Siamanto

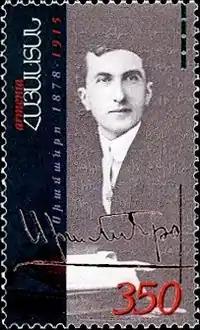
Siamanto on a 2003 Armenian stamp

Adom Yarjanian was born in 1878 in Agn (modern-day Kemaliye, Turkey), a town on the shores of the river Euphrates. He lived in his native town until the age of 14. He studied at the Nersesian School as a youth, where he developed an interest in poetry. The school's director encouraged him to continue developing his poetic talents. The director, Garegin Srvandztiants, the noted folklorist and ethnographer, gave him the name Siamanto, after the hero of one of his stories. Yarjanian would use this name for the remainder of his life.